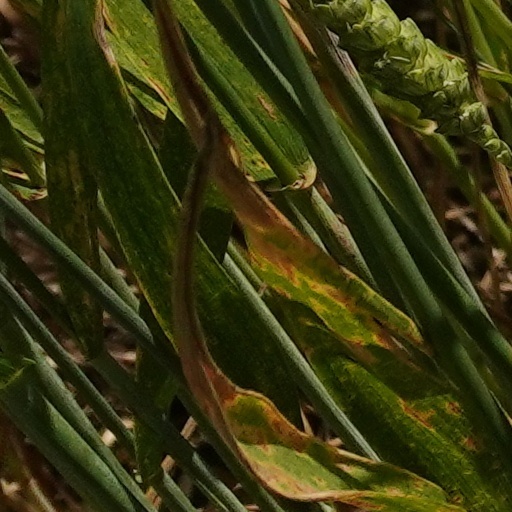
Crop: wheat